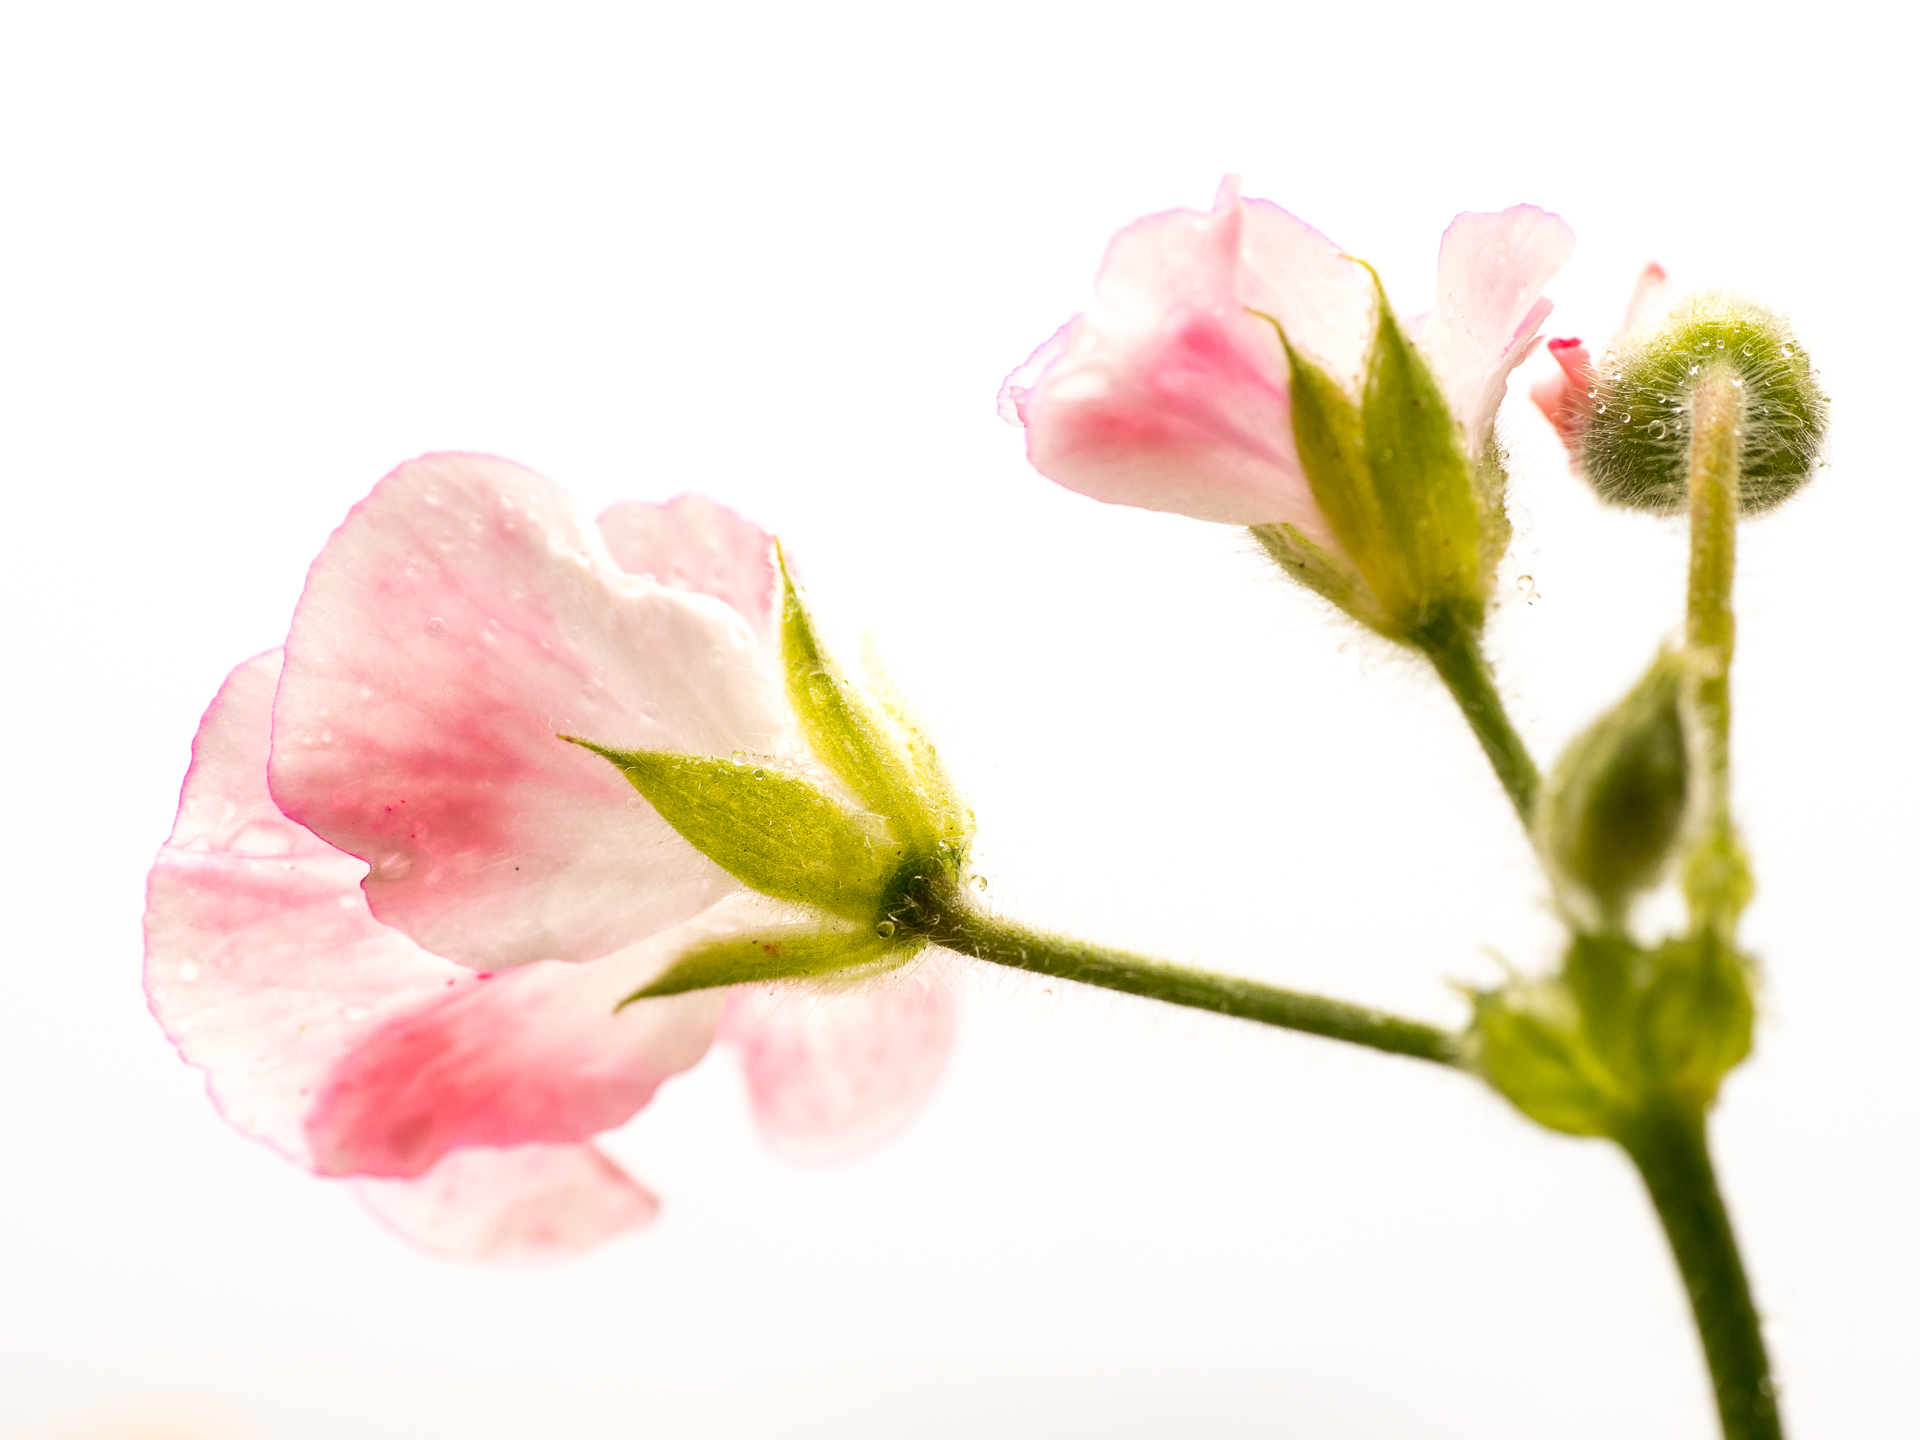
blossom, plant, flower, petal, pink, flora, geranium, 2014, blume, pflanze, bud, floristry, sigma60mmf28dn, panasoniclumixg5, flowering plant, plant stem, land plant